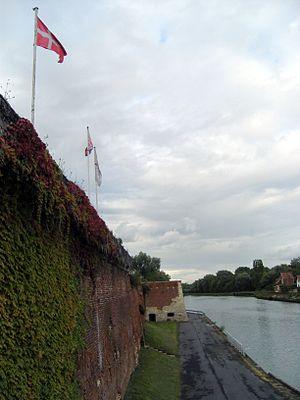
vestiges des fortifications :la courtine sud et au fond le bastion des forges
Cet article recense les immeubles protégés au titre des monuments historiques en 2019, en France..
Bouchain est une commune française, située dans le département du Nord en région Hauts-de-France.
Cet article recense une partie des monuments historiques du Nord, en France.